Alan Keyes

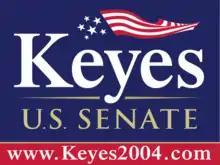
2004 campaign logo

On August 8, 2004—with 86 days to go before the general election—the Illinois Republican Party drafted Alan Keyes to run against Democratic state senator Barack Obama for the U.S. Senate, after the Republican nominee, Jack Ryan, withdrew due to a sex scandal, and other potential draftees (most notably former Illinois governor Jim Edgar and former Chicago Bears coach Mike Ditka) declined to run. "The Washington Post"" called Keyes a "carpetbagger" since he "had never lived in Illinois." When asked to answer charges of carpetbagging in the context of his earlier criticism of Hillary Clinton, he called her campaign "pure and planned selfish ambition", but stated that in his case he felt a moral obligation to run after being asked to by the Illinois Republican Party. "You are doing what you believe to be required by your respect for God's will, and I think that that's what I'm doing in Illinois".